Putaani Party

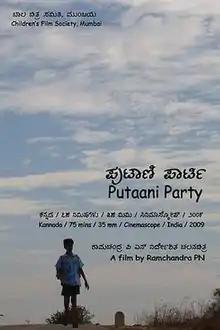
Film poster

Putaani Party (Kannada: ಪುಟಾಣಿ ಪಾರ್ಟಿ, English: The Kid Gang) is a 2009 Kannada language feature film. Produced by Children's Film Society, India, the film was shot in a village called Honnapura situated near the town of Dharwad in South India. The film uses local actors, most of them first timers who are new to the medium of films. The film has a particular dialect of Kannada that is spoken by a few in that part of India.